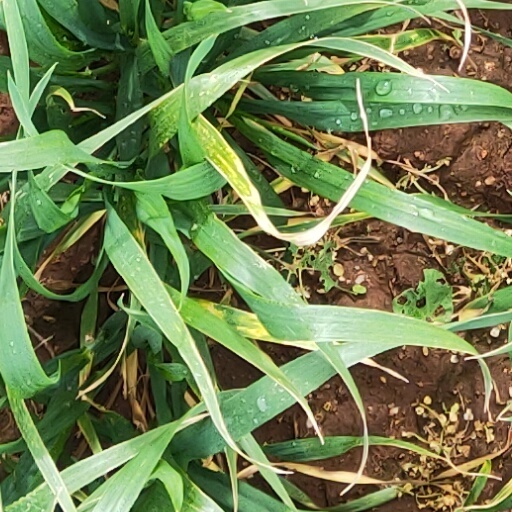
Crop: wheat